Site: brandenburg
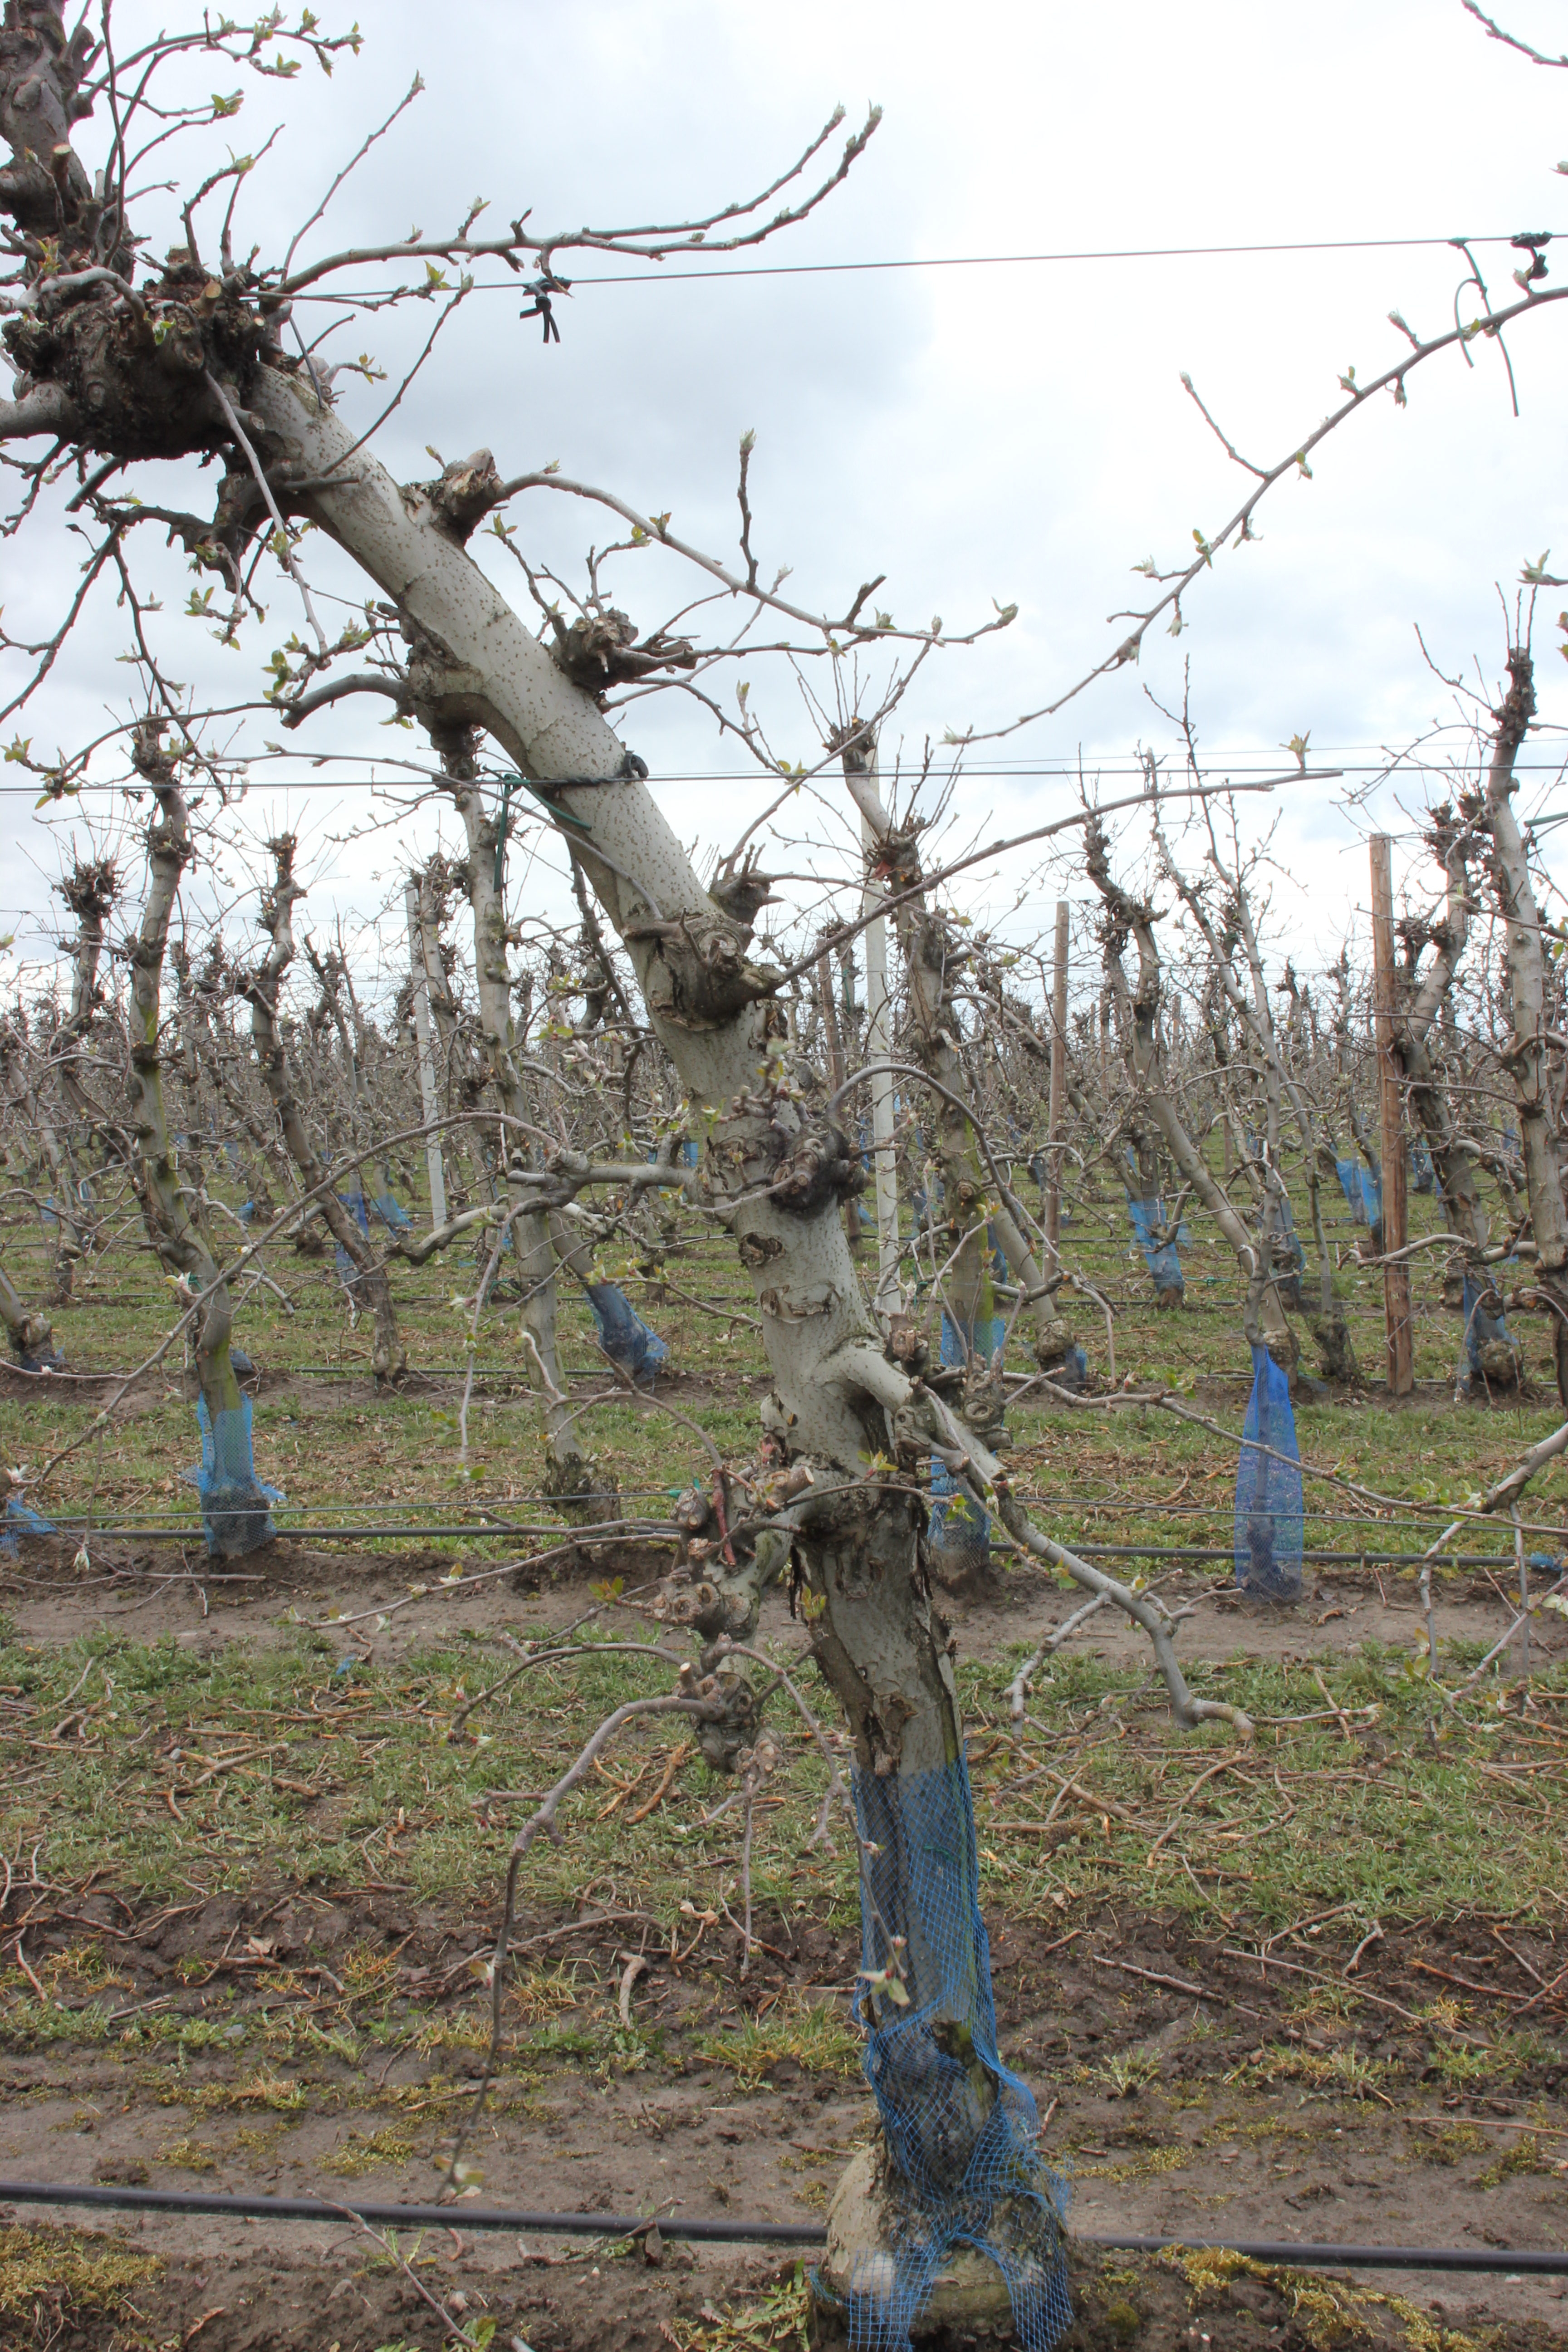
Growth stage (BBCH 55): Inflorescence emergence